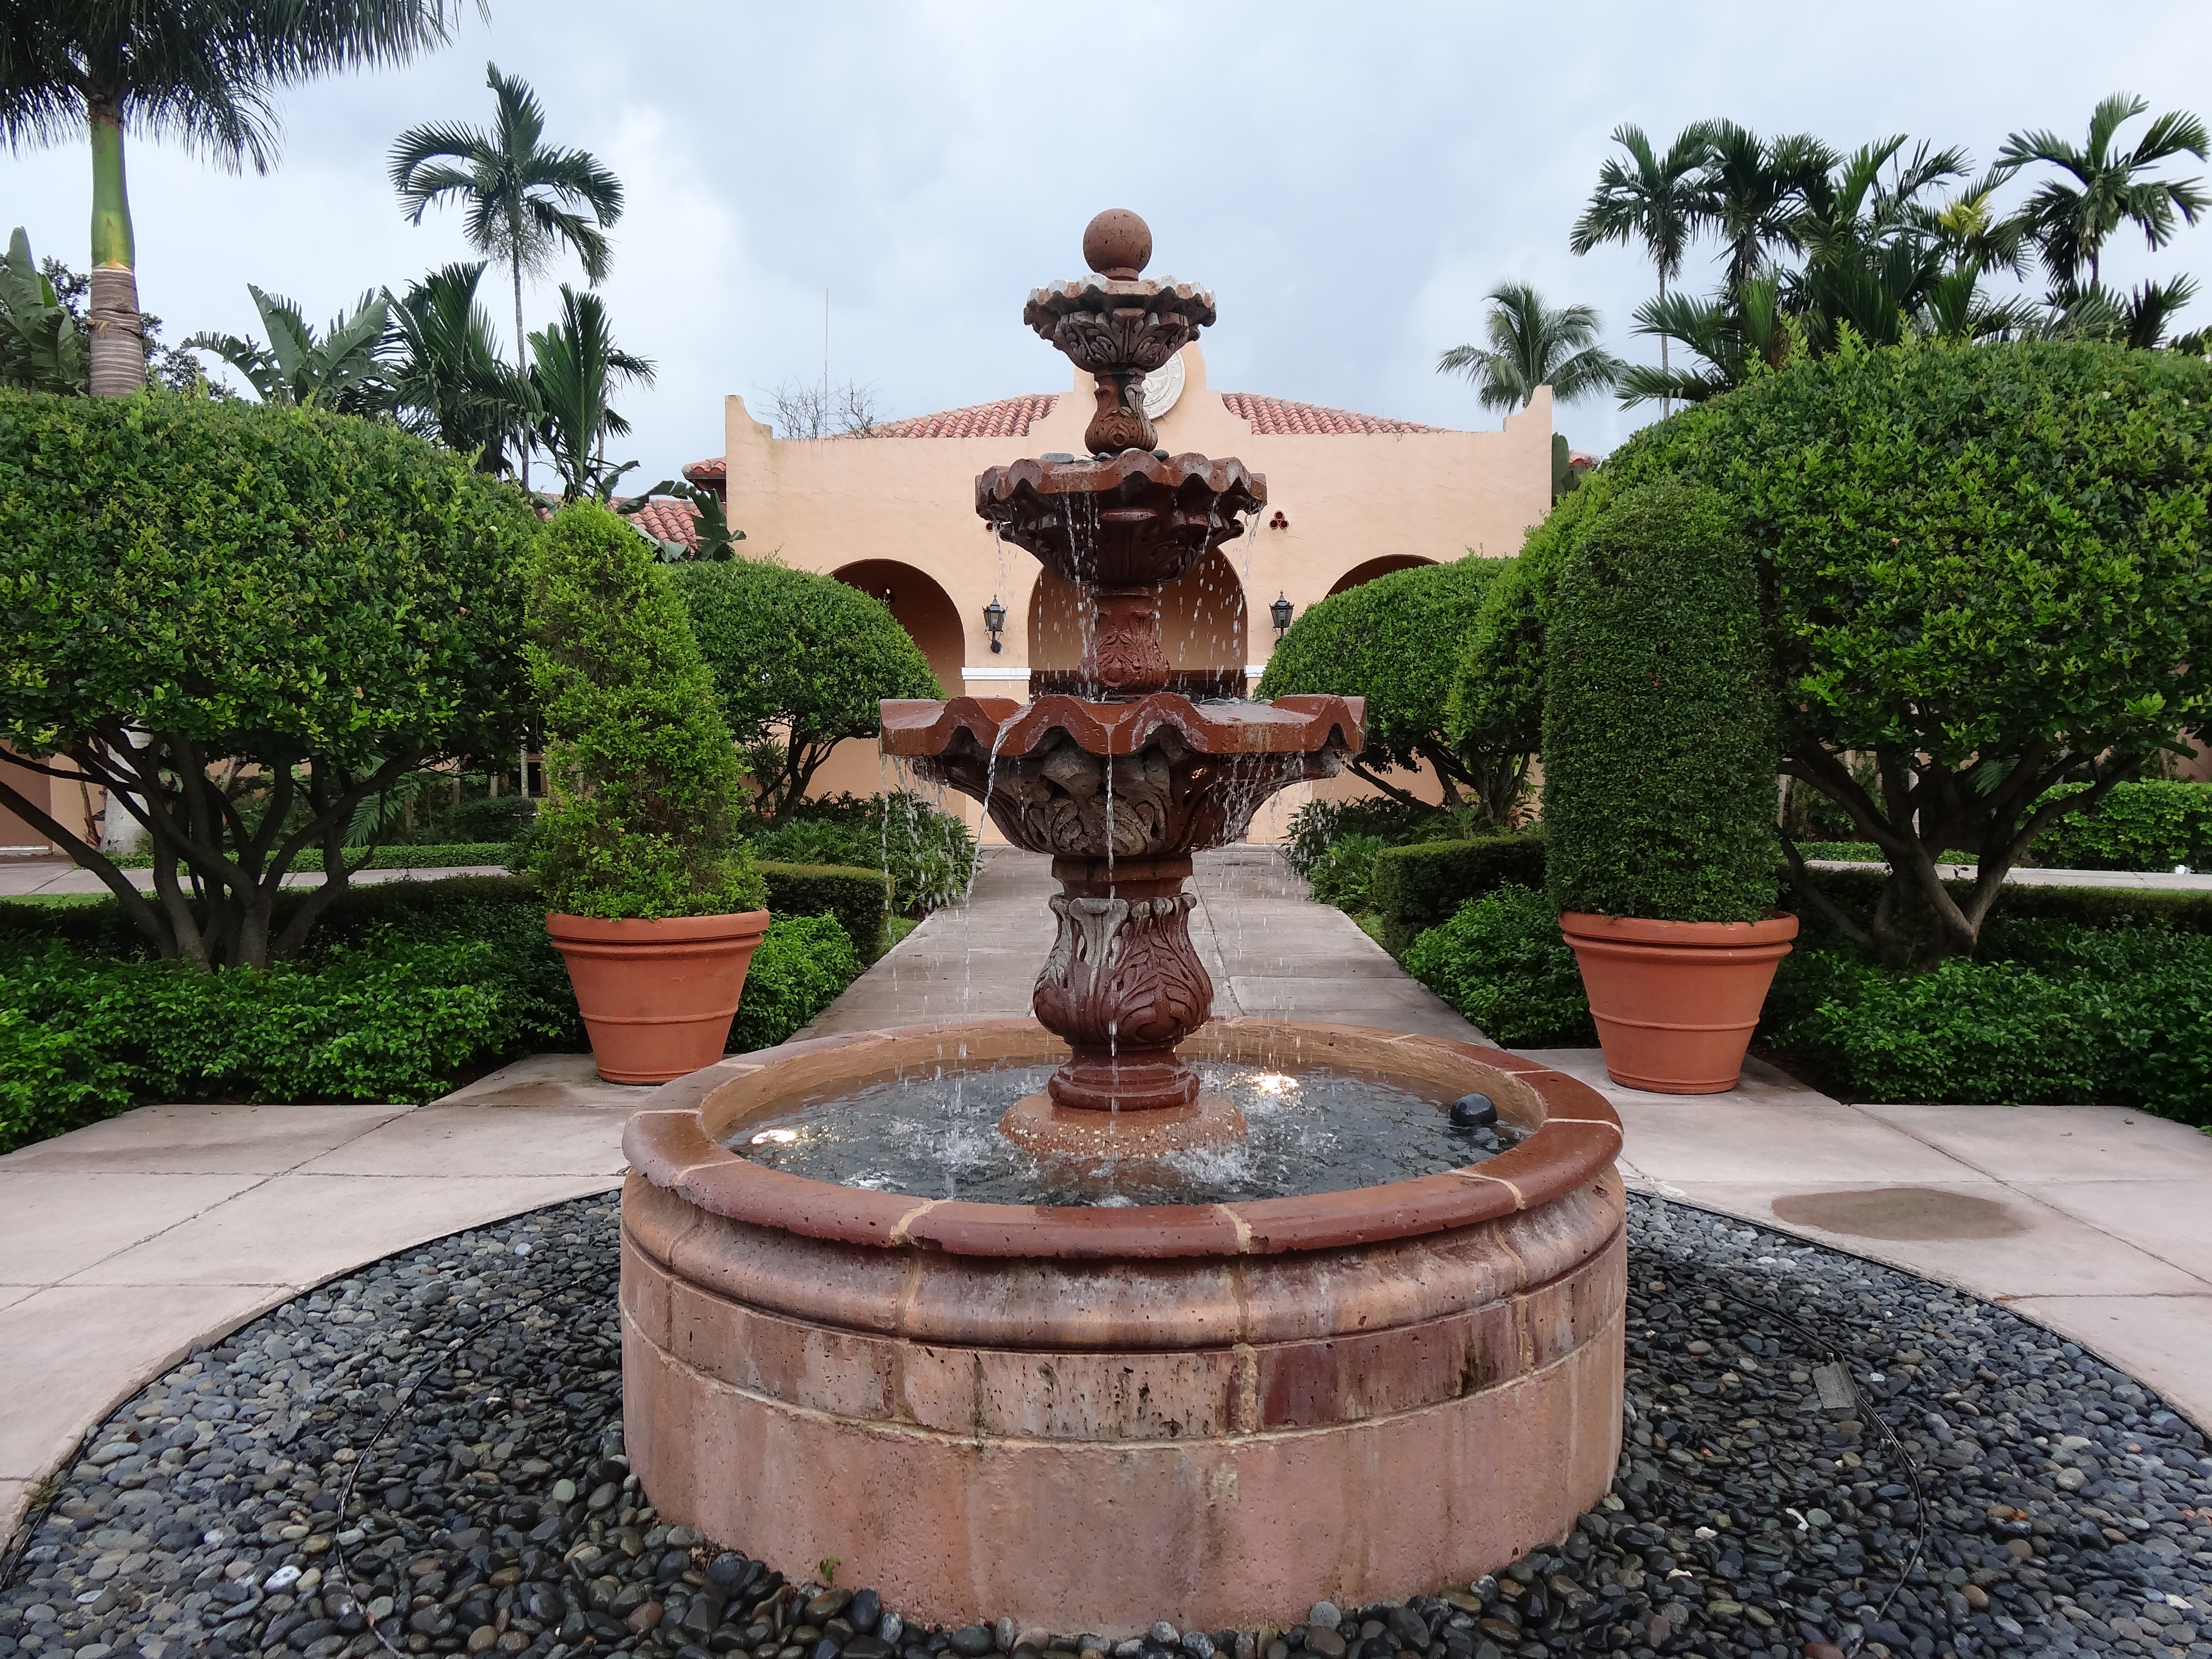
water, monument, statue, garden, source, fountain, water feature, man made object